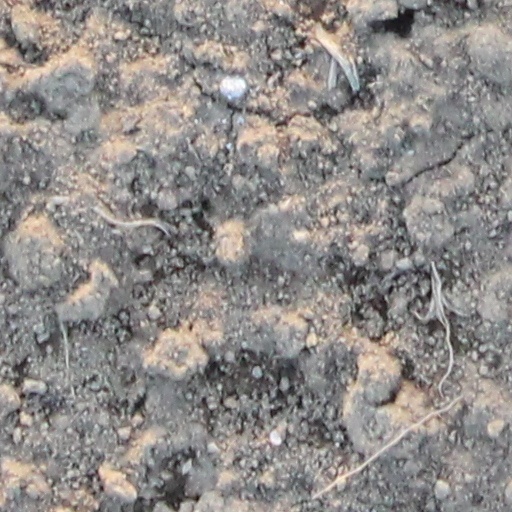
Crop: wheat